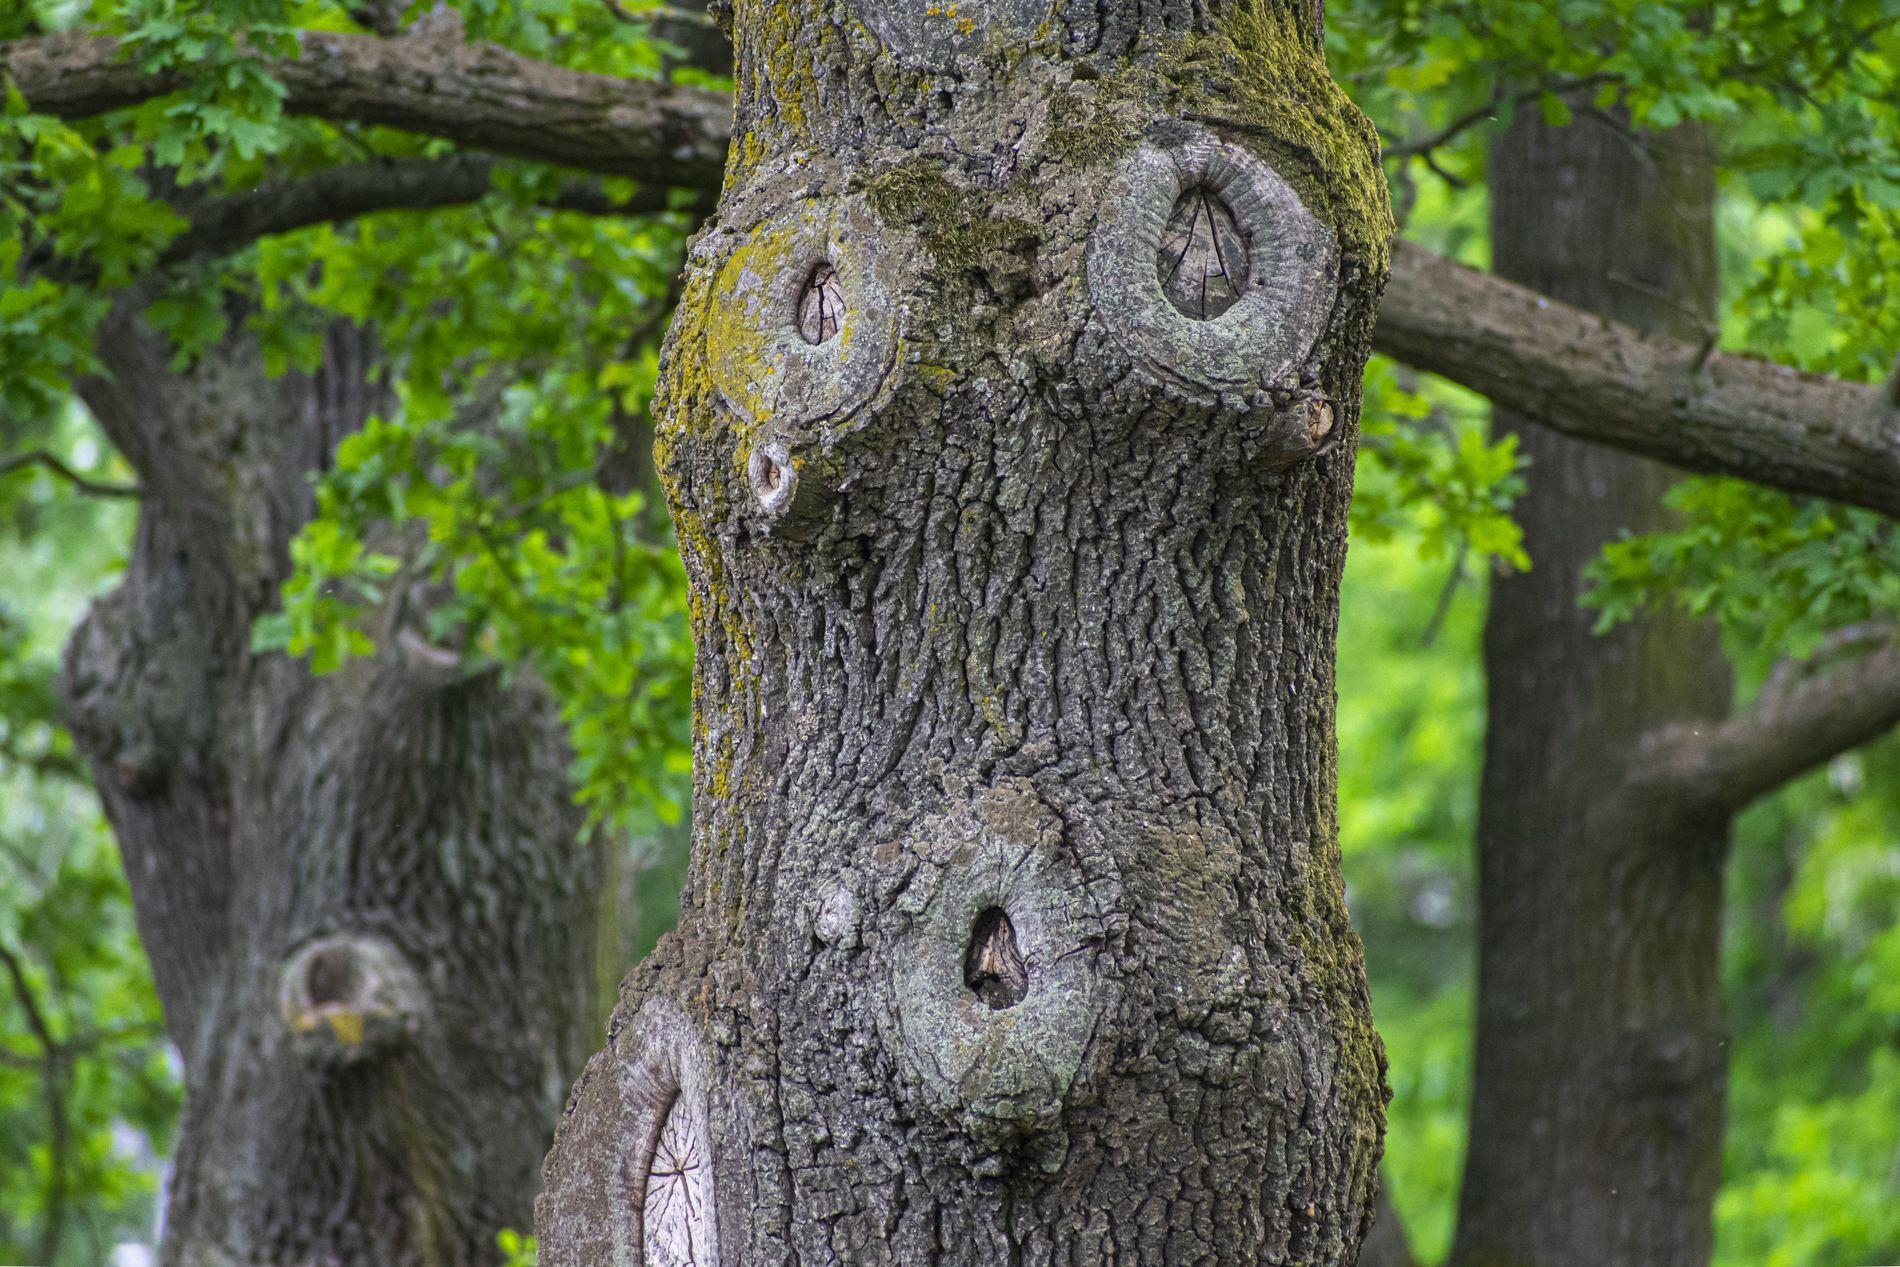
Immersive Forest
A close-up of a textured tree trunk with multiple knot patterns, surrounded by dense, vibrant forest greenery.
From a close frontal shot, the picture captures the fine bark and knotty details on the main tree trunk. The atmosphere is calm and mysterious, evoking a dark forest mood. The color palette blends the earthy brown and grey of the trunk with dark, rich greens from the trees and foliage around, creating a naturalistic, surrounding forest ambiance.
Labels: Plant, Tree, Tree Trunk, Vegetation, Leaf, Land, Nature, Outdoors, Woodland, Oak, Hole, Tree Branch, Leaves Background, Forest
Camera: NIKON CORPORATION NIKON D3400
Lens: 70.0-300.0 mm f/4.5-6.3, Sigma 70-300mm F4-5.6 DG OS
Aperture: F6.3
Exposure: 1/250 sec
ISO: 1250
Focal length: 300.0 mm